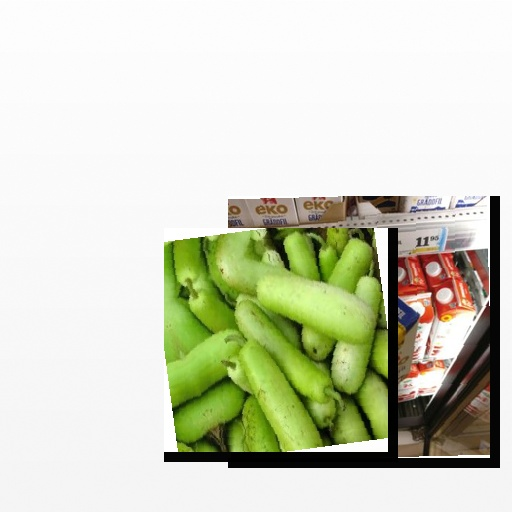
Food items: sour_cream, bottle_gourd